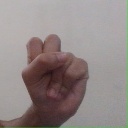
अक्षर: स